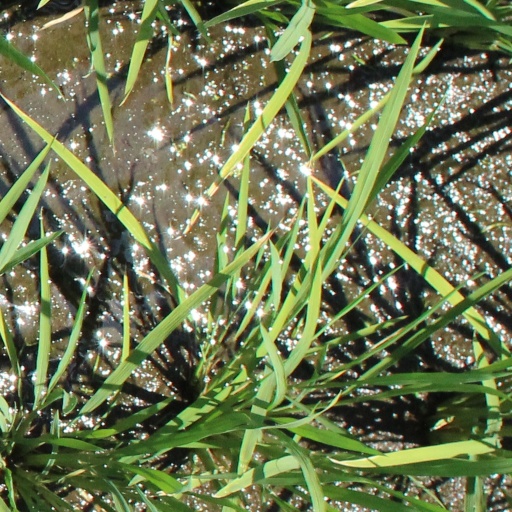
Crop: rice